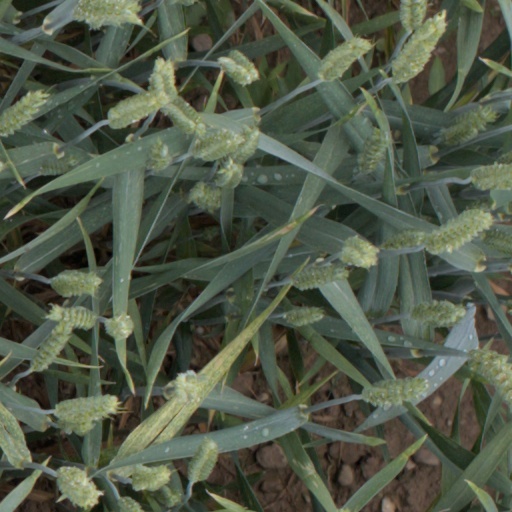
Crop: wheat